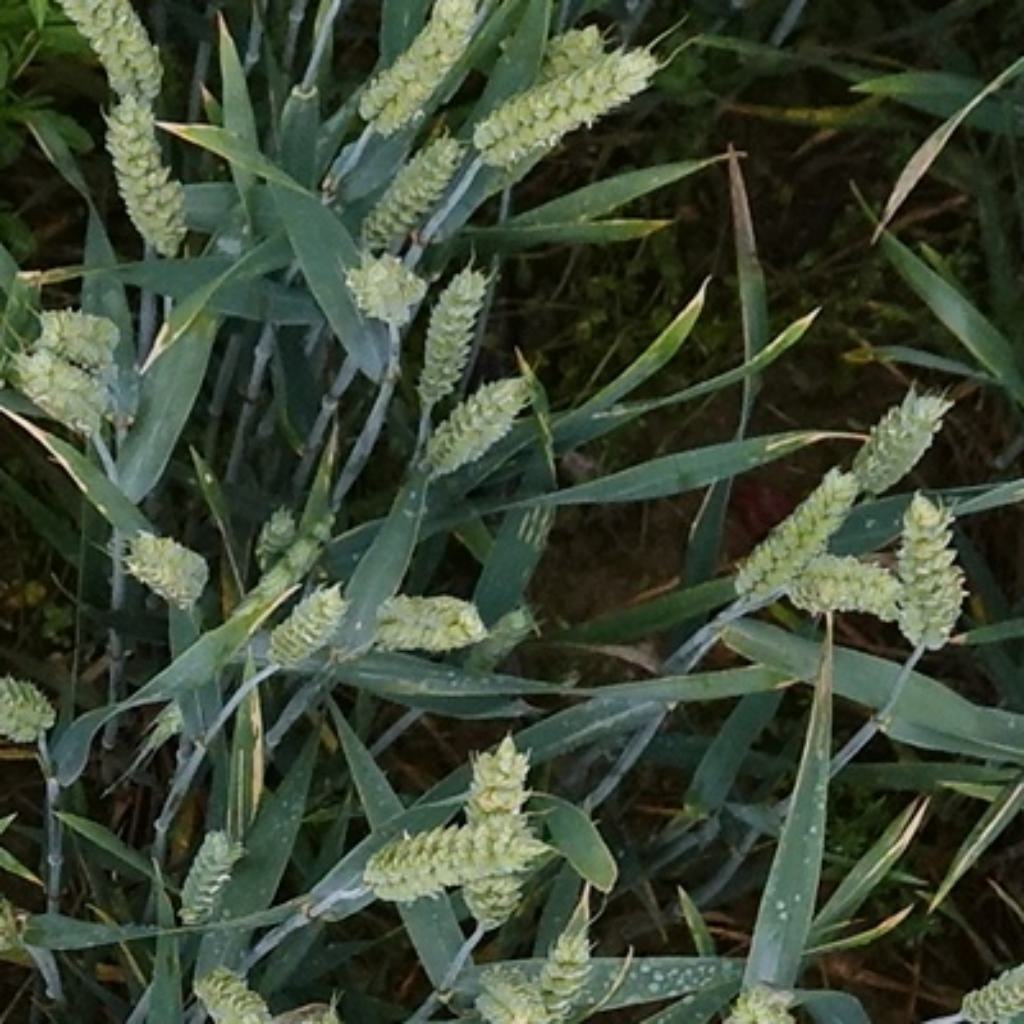
Country: France
Location: Toulouse
Wheat development stage: Filling - Ripening